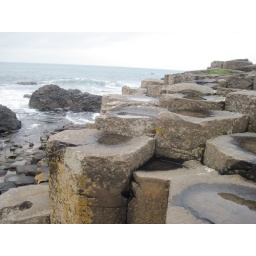
Tuesday, April 5 in Northern Ireland. County Antrim, Bushmill's Distillery, the Giant's Causeway and the coast of Northern Ireland by bus